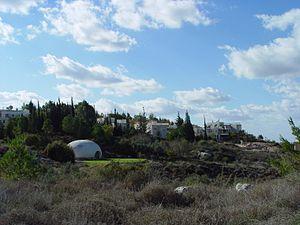
Israël - Neve Shalom ~ Wahat al-Salam. Le bâtiment en forme d'oeuf est La ""Maison du Silence""."
Neve Shalom - Wahat as Salam est un village situé dans le no man's land résultant de la Guerre israélo-arabe de 1948, et qui fut fondé en 1969 après la guerre des Six Jours.